Adelophthalmidae

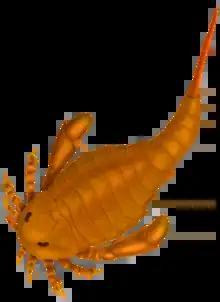
Reconstruction of "Adelophthalmus irinae".

The size of the adelophthalmid eurypterids ranged from 4 centimetres (1.6 inch) to 32 cm (12.6 in), the smallest species being "Nanahughmilleria clarkei" and the largest one being "Adelophthalmus khakassicus". The adelophthalmids were relatively small compared to their relatives, such as the gigantic pterygotid "Jaekelopterus rhenaniae", which easily exceeded 2 metres (6.5 feet), and was the largest arthropod ever discovered.